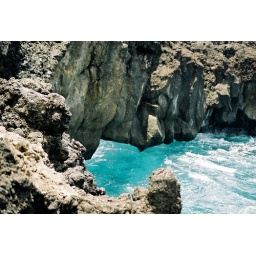
The Road to Hana. Volcanic rock against the blue waters near the black sand beach; the land bridge created by the sea.